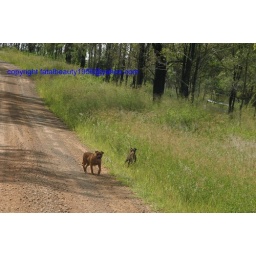
sunny dirt road two dogs and trees in the country